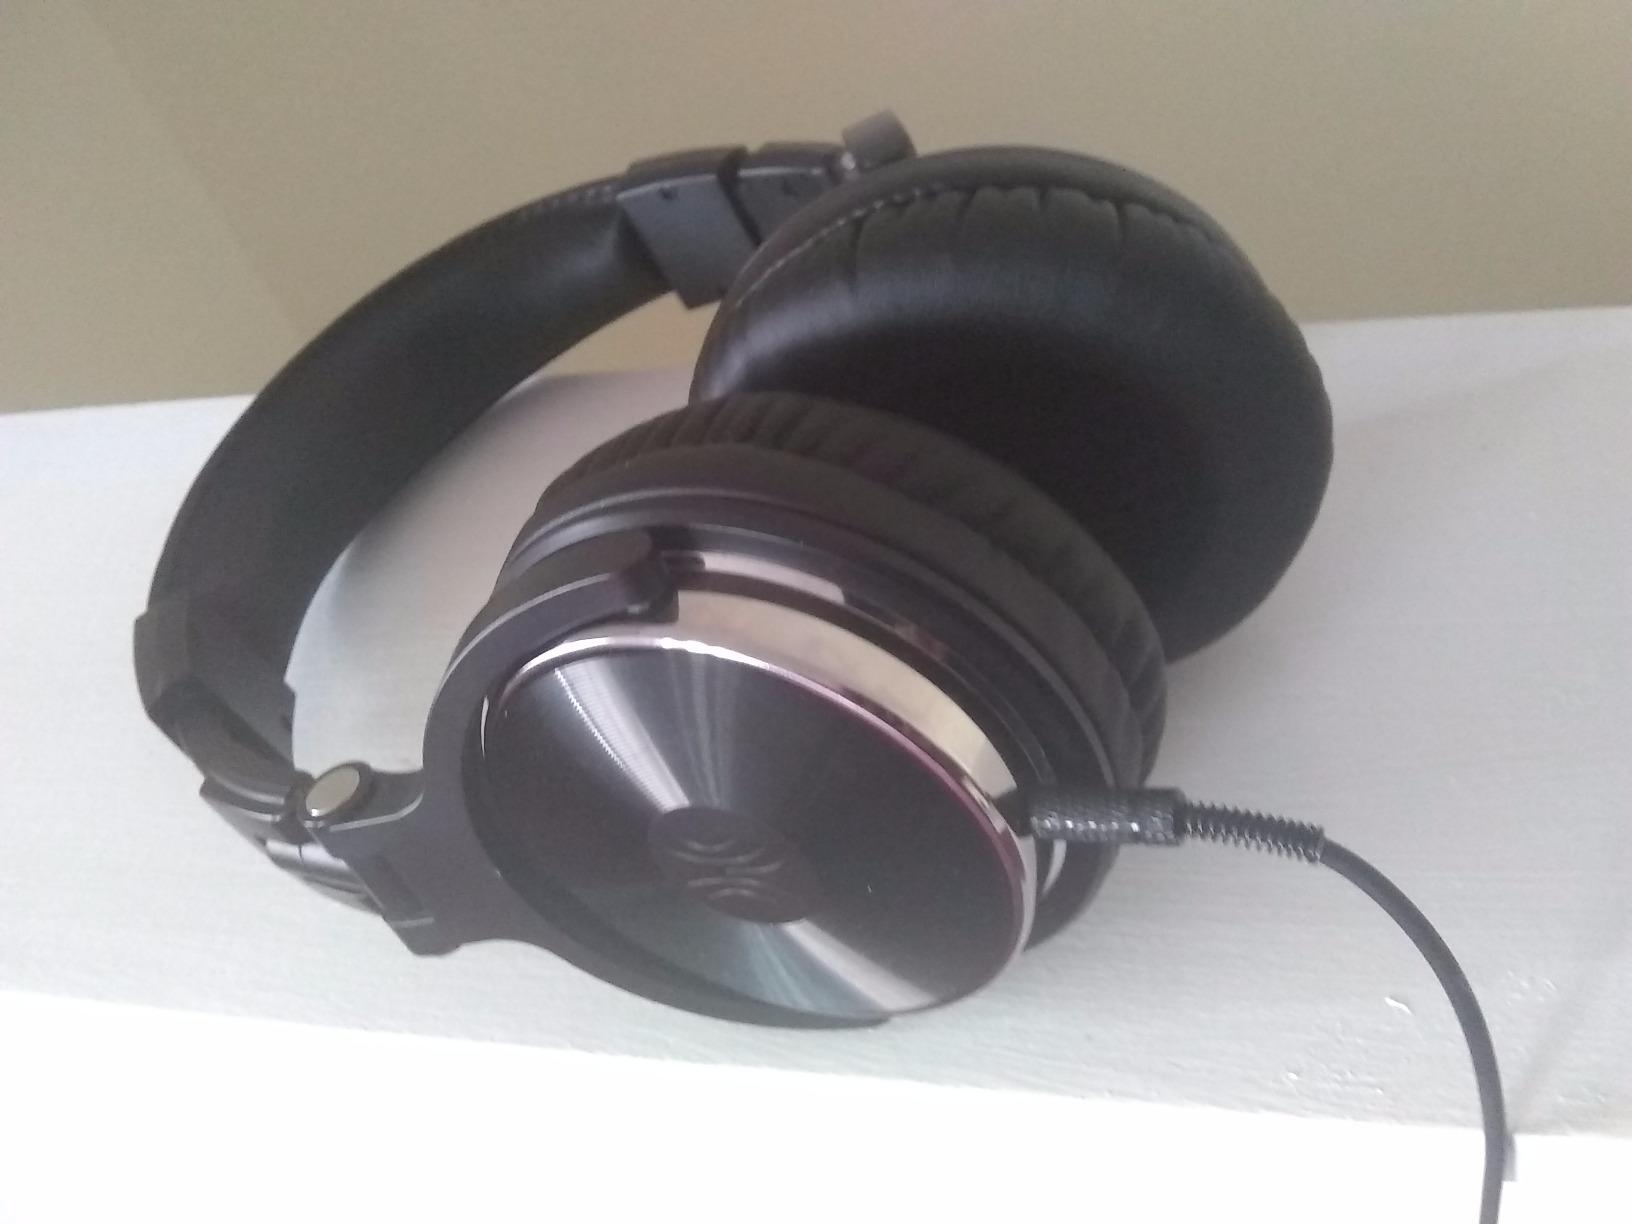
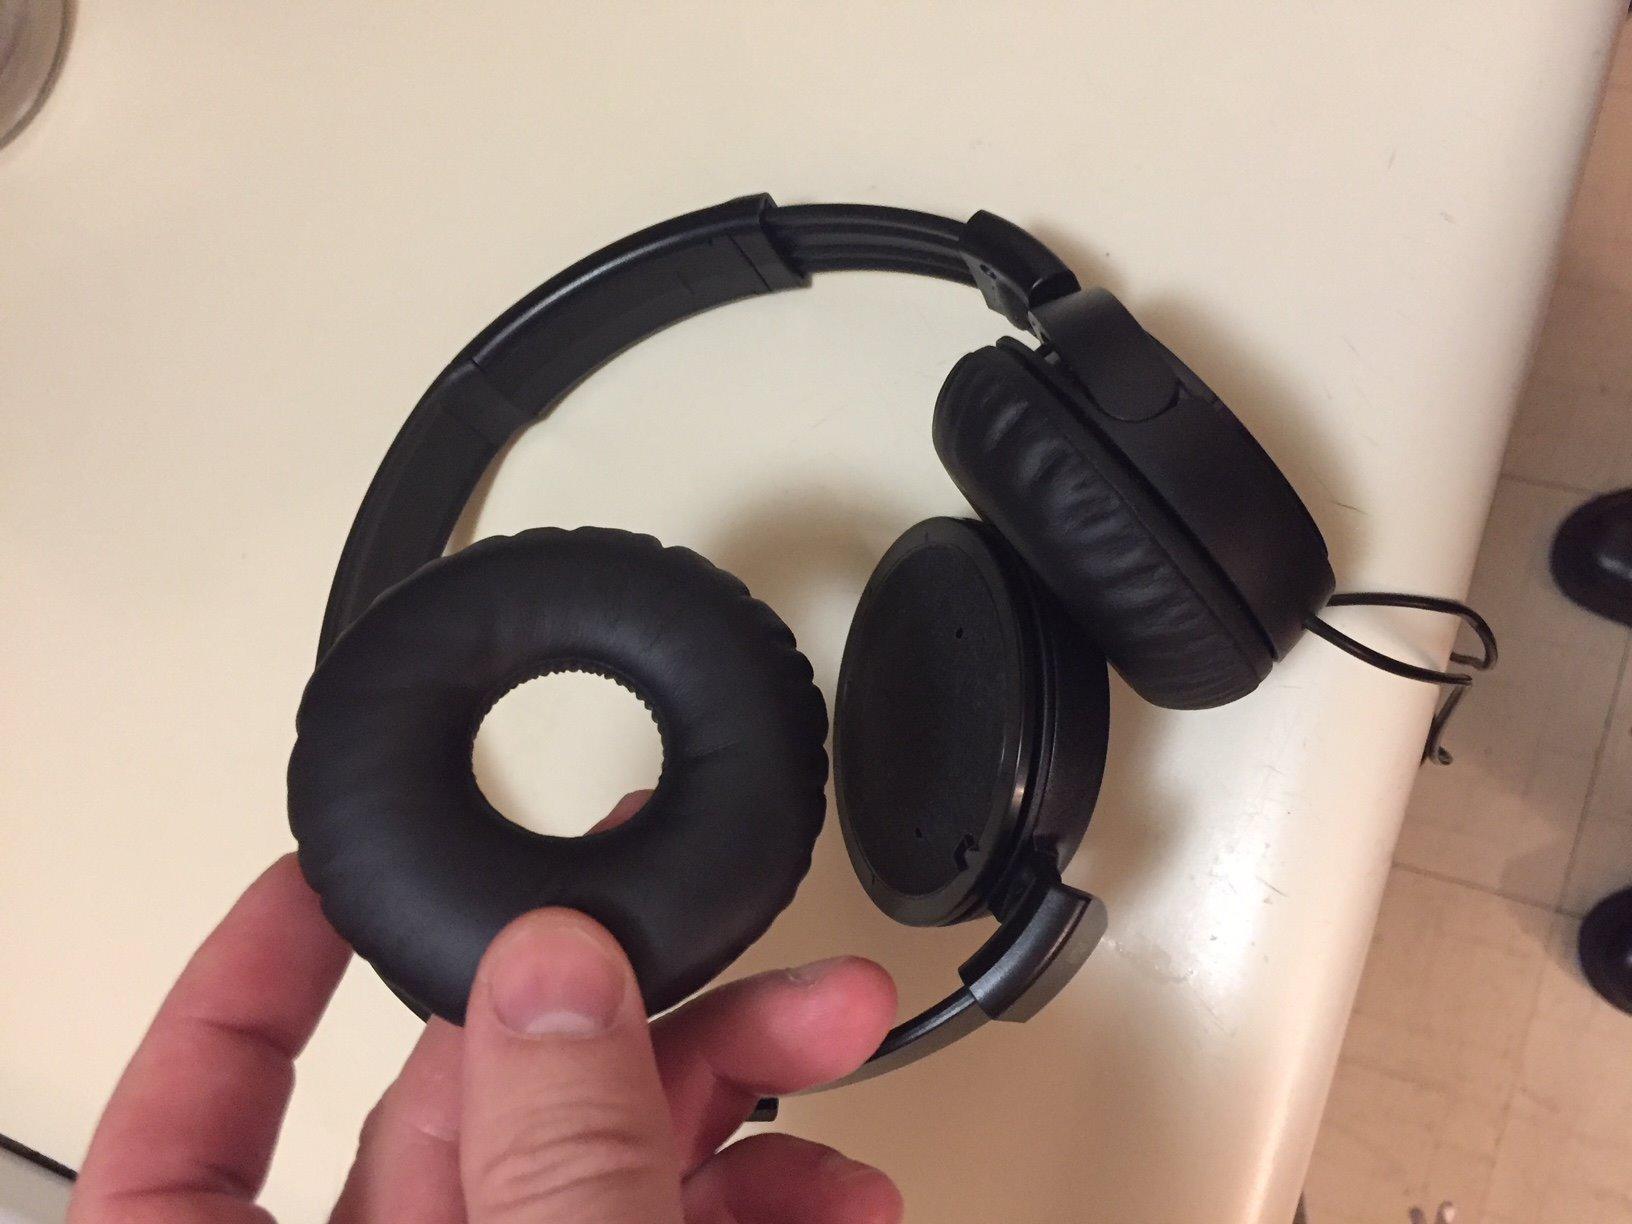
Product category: headphones
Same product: no